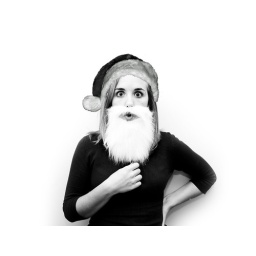
Santa Ginny in black hat